Linnunrata

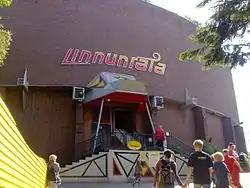
Entrance to the Linnunrata roller coaster

Linnunrata eXtra (previously Linnunrata and Space Express) is an indoor roller coaster located at Linnanmäki in Helsinki, Finland. Originally in 2000–2003 it was known as Space Express, but when Linnanmäki started a new naming policy in 2004, using only Finnish names for its rides, the ride was renamed Linnunrata.